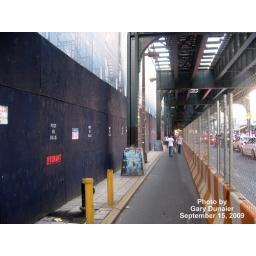
Yankee Stadium Demolition, 09/15/09: the sidewalk is fenced off so pedestrians have to walk in the street (IMG_8935)